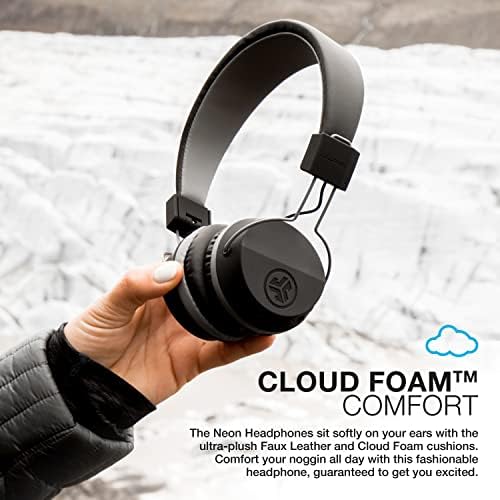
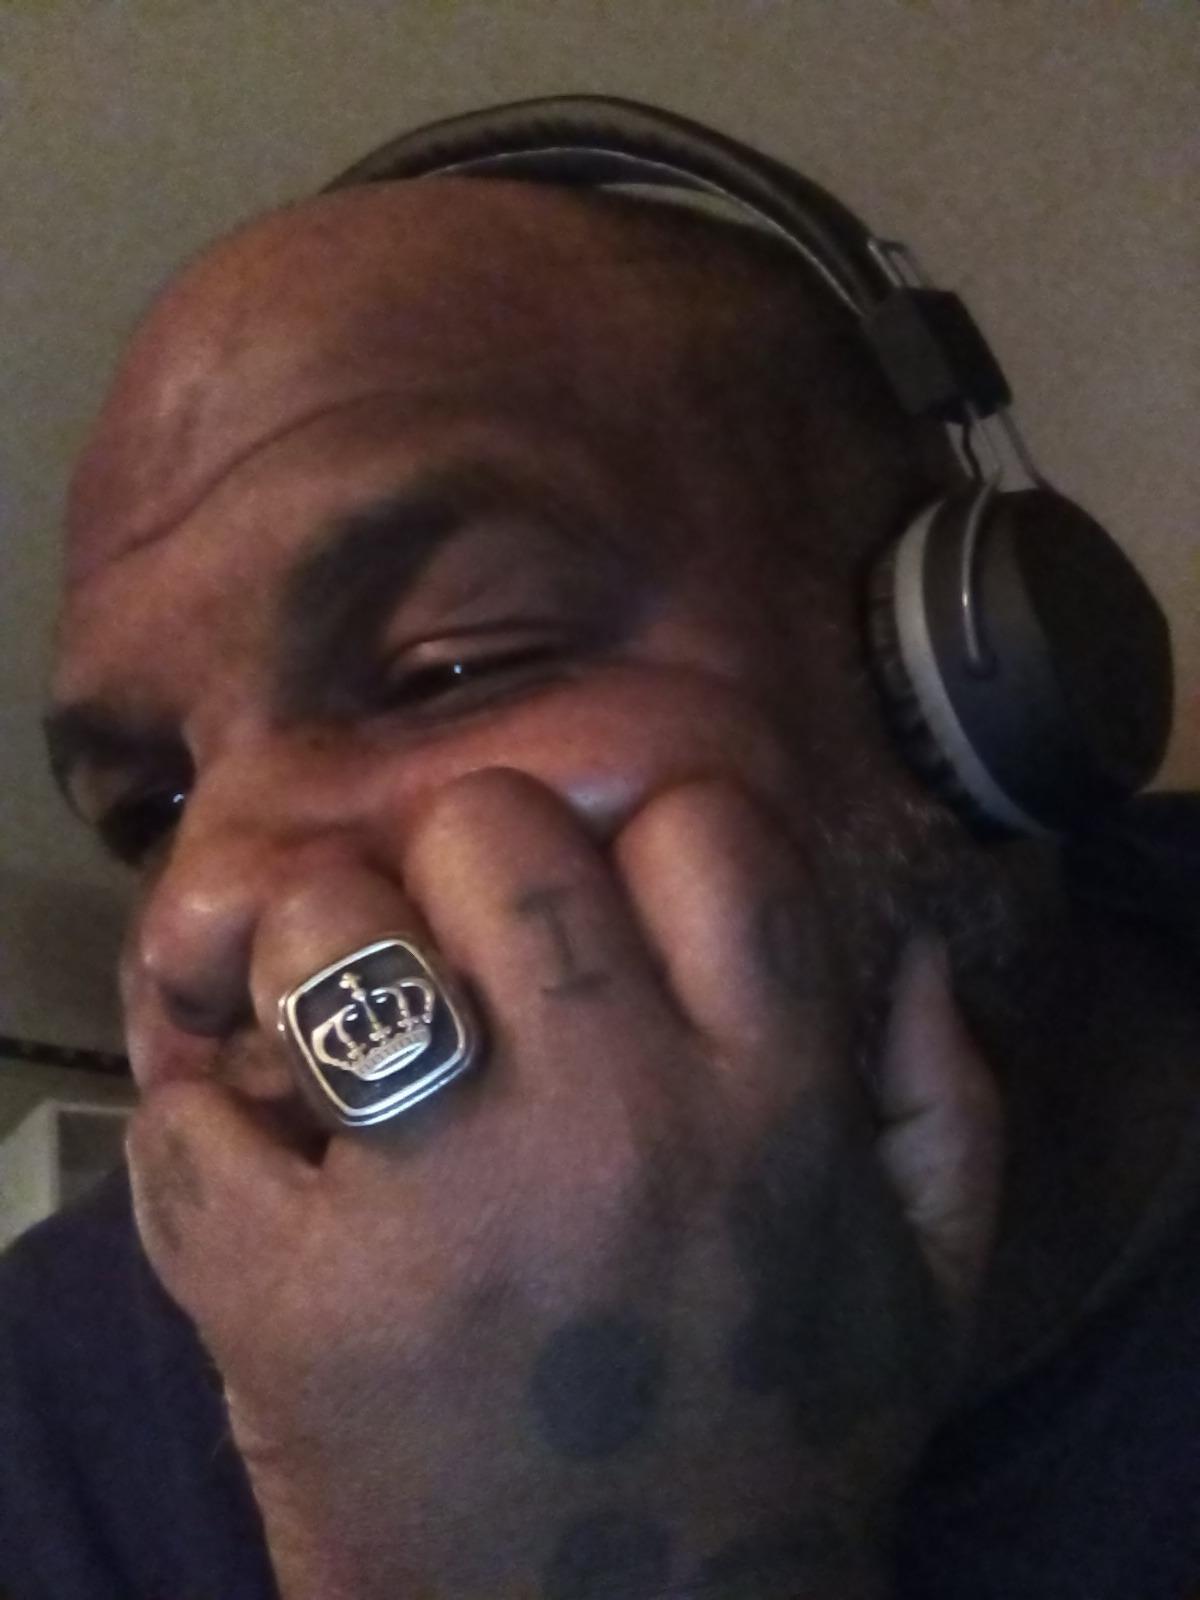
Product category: headphones
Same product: yes